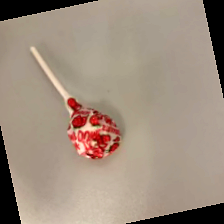
Label: no bracelet mod